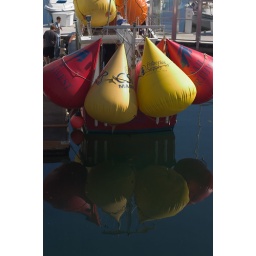
The CYC race committee boat parked for the afternoon after all the boats came in for the races